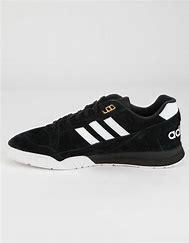
Brand: Adidas
Model: A R